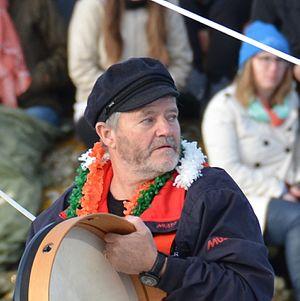
Enda O'Coineen au départ du Vendée Globe 2016-2017
Le Vendée Globe 2016-2017 constitue la huitième édition du Vendée Globe. Le départ pour les vingt-neuf concurrents engagés a été donné le 6 novembre 2016 en baie des Sables-d'Olonne à 13 h 2. Épreuve majeure du circuit IMOCA, il est couru en solitaire, sans assistance et sans escale, à bord de monocoques de 60 pieds. Armel Le Cléac'h remporte la course sur le 60 pieds IMOCA doté de foils Banque populaire VIII en passant la ligne d'arrivée le 19 janvier à 16 h 37, établissant un nouveau record de la circumnavigation dans cette épreuve en 74 jours 3 heures 35 minutes et 46 secondes. Il devance le Britannique Alex Thomson, arrivé le 20 janvier à 8 h 37, de 15 heures 59 minutes et 29 secondes, après un duel à l'avant de la flotte qui a duré toute la course. Thomson améliore par ailleurs le 16 janvier le record de distance parcourue en 24 heures : 536,81 milles à une moyenne de 22,36 nœuds.
Enda O'Coineen, né le 1ᵉʳ janvier 1955 à Galway, est un navigateur et un skipper irlandais.